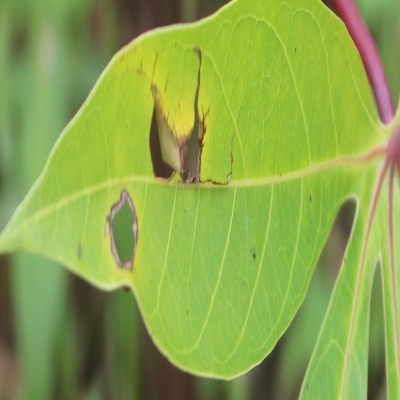
Crop: Cassava
Condition: brown spot